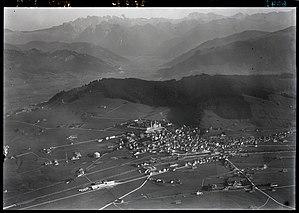
Einsiedeln est une commune suisse du canton de Schwytz, située dans le district d'Einsiedeln. L'image miraculeuse d'une Vierge noire qu'abrite son abbaye bénédictine a fait de la ville un important lieu de pèlerinage régional, et une étape sur la via Jacobi, soit le tronçon suisse du chemin vers Saint-Jacques-de-Compostelle, entre le lac de Constance et Genève vers Saint-Jacques-de-Compostelle.